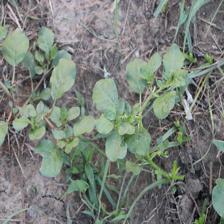
Label: BroadLeafWeed